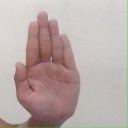
अक्षर: ध